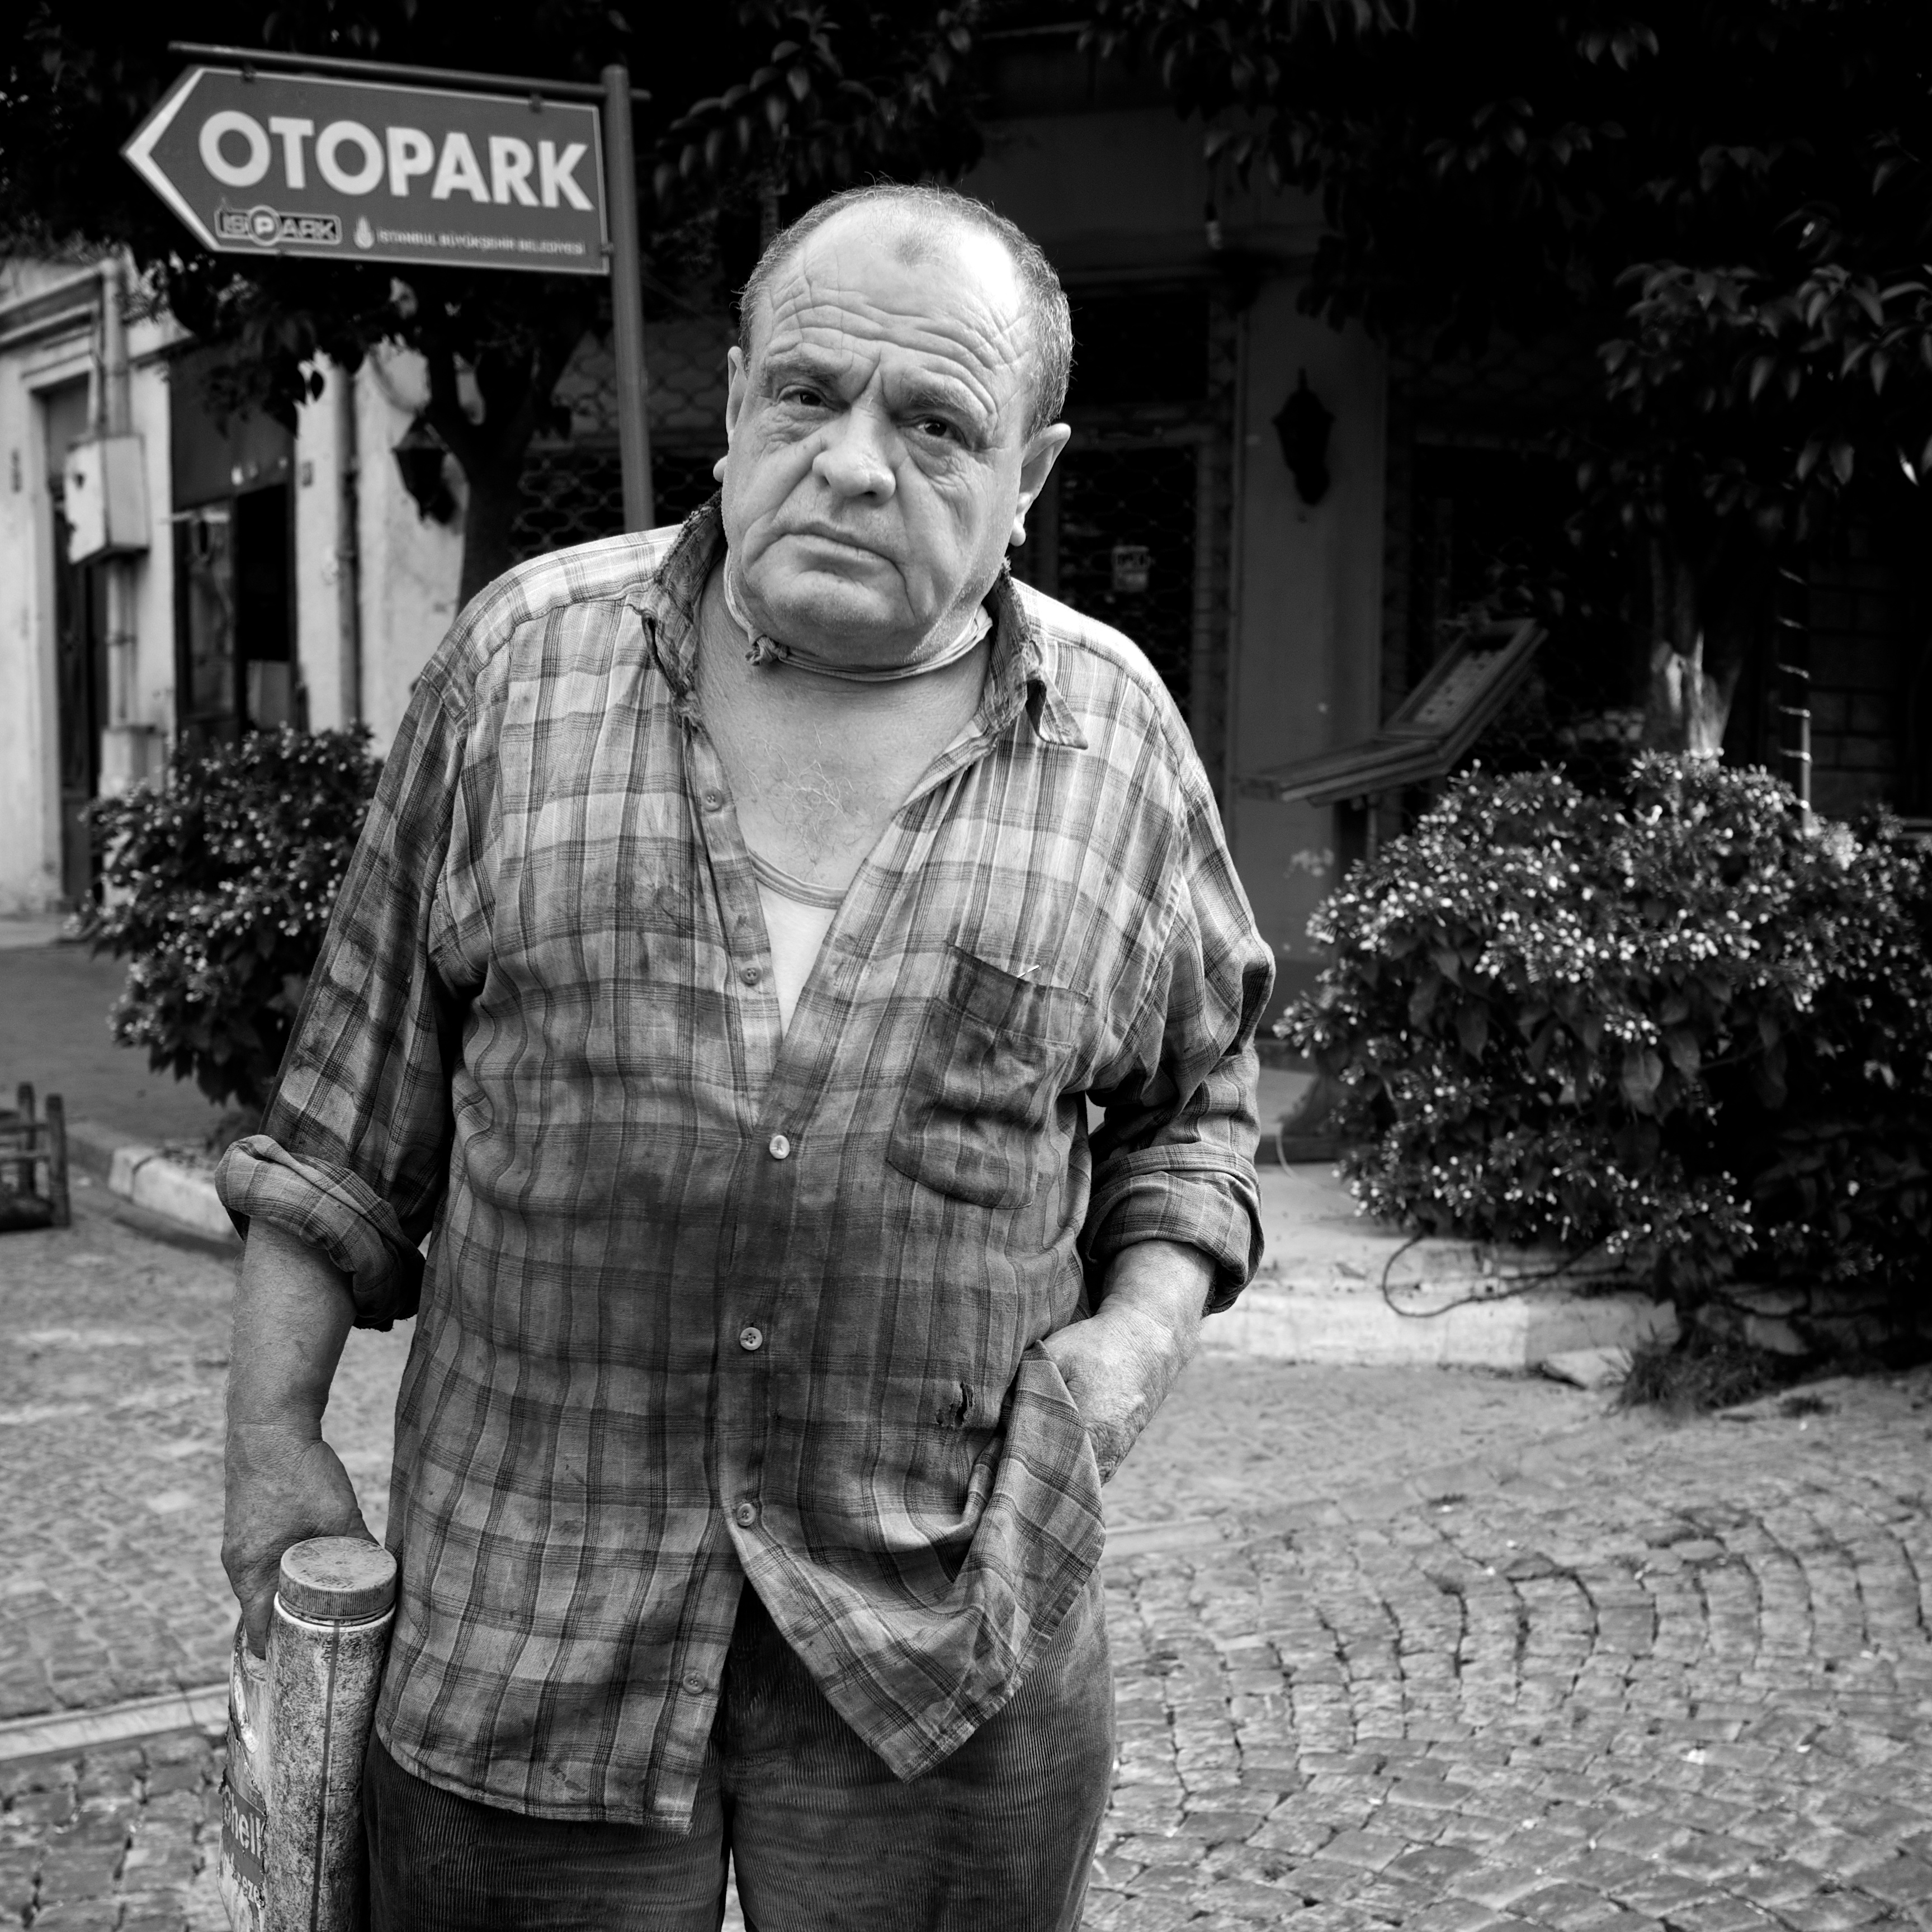
man, person, black and white, people, road, white, street, photography, ebook, male, portrait, sitting, training, black, monochrome, streetphotography, flickr, thomas, video, olympus, photograph, omd, fuji, leica, monochrom, leuthard, hcb, thomasleuthard, monochrome photography, human positions